Bruno Peltre

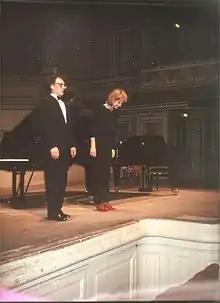
Bruno Peltre's concert with Hélène Mercier at Salle Gaveau, 1988

Born in Nancy, he was awarded the 1st prize of the conservatory in 1972 and was a student of François Cholé, partner of Georges Enesco, professor of Michel Béroff. During his time as a law student, he started studying at the Conservatoire national supérieur de musique et de danse de Paris in the class of Yvonne Loriod in 1974 and was awarded the 1st piano prize in 1977. In 1978 in Germaine Mounier's class, he was awarded with the jury's unanimity his Licence de concert at the Ecole normale de musique Alfred Cortot in Paris. He is influenced by Enrique Barenboim and Maria Courcio Diamond in London, by Leon Fleisher in Toronto and by Yevgeni Malinin.